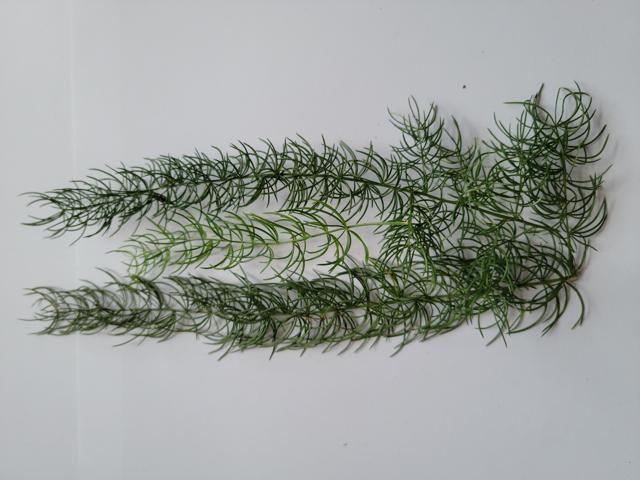
Plant: shotomuli